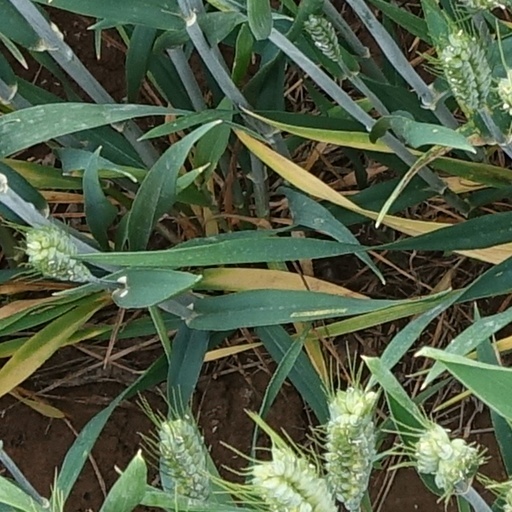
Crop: wheat